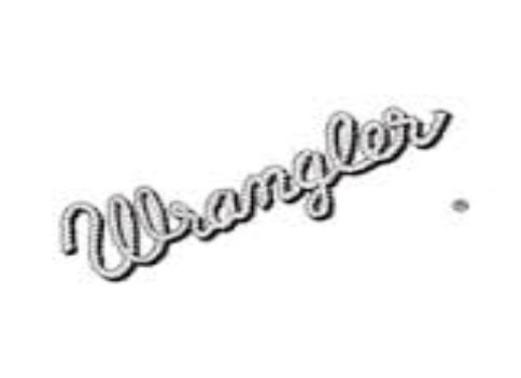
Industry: Clothes